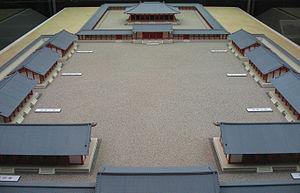
Nagaoka-kyō fut la capitale du Japon de 784 à 794. L'emplacement de la cité se divise entre les villes actuelles de Nagaokakyō, Mukō, ainsi que l'arrondissement de Nishikyō-ku à Kyōto.